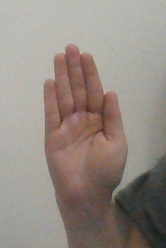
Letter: seen